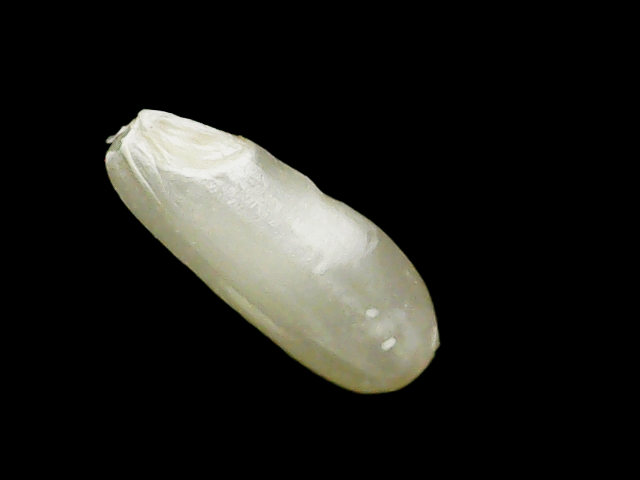
Rice variety: Binadhan24